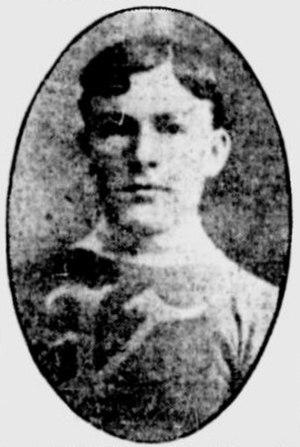
Les Victorias d'Ottawa sont une équipe de hockey sur glace du début du XXᵉ siècle. L'équipe, basée à Ottawa en Ontario au Canada, est connue pour avoir joué, et perdu, un défi de la Coupe Stanley en 1908, contre les Wanderers de Montréal.